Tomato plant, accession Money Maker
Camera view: bottom (45 deg); turntable rotation: 270 degrees
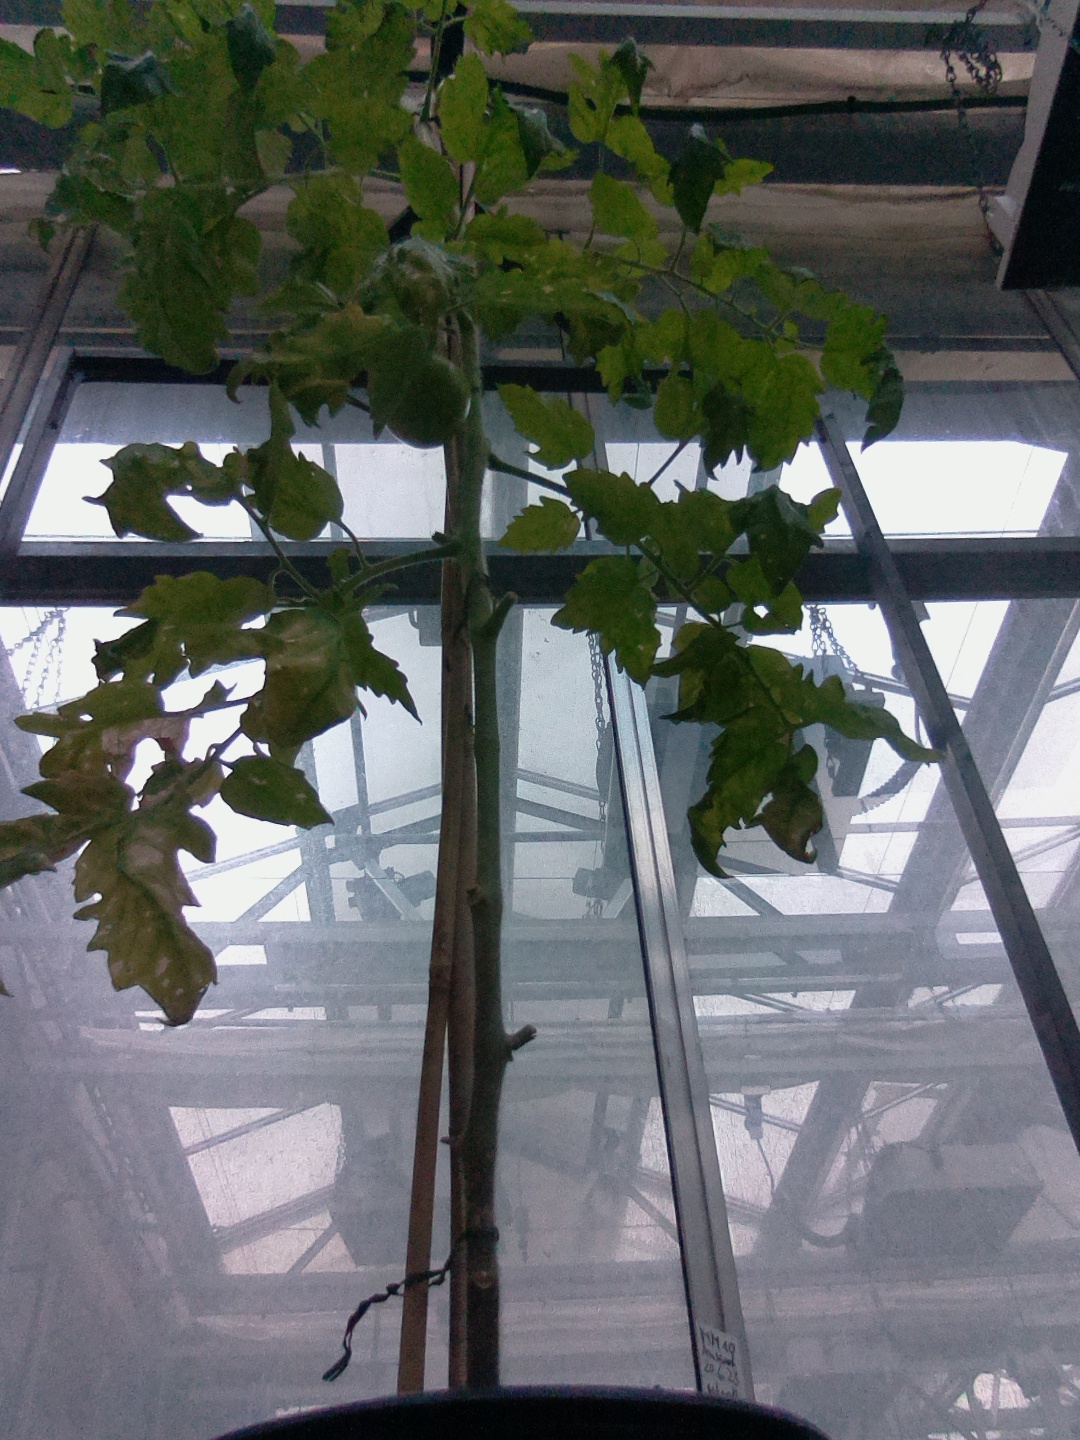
BBCH growth stage 85: 50%-60% of fruits show typical fully ripe color